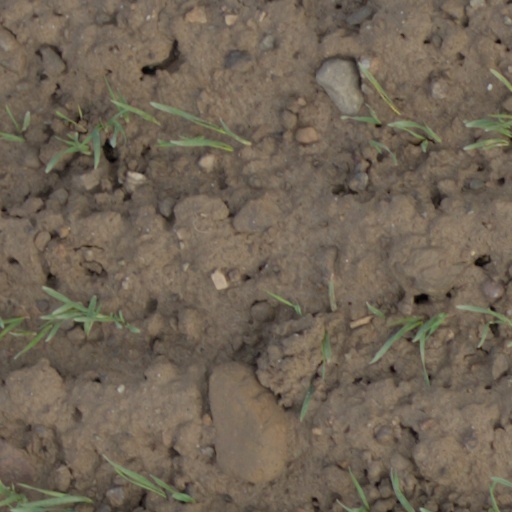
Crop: wheat